Disappearance of ARA San Juan

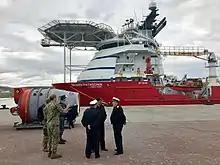
Argentine and US sailors in front of the Subsea Construction Support Vessel "Skandi Patagonia"

On 18 November, the Ministry of Defense reported that there had been attempts at communication that day from a satellite phone that was believed to be from the submarine, but it was later determined that the calls were not from the vessel.